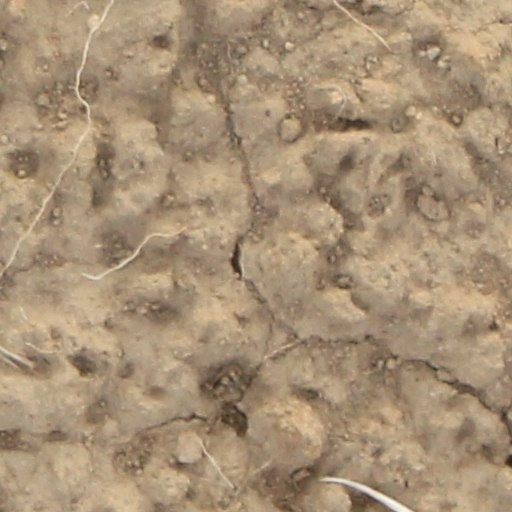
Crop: wheat